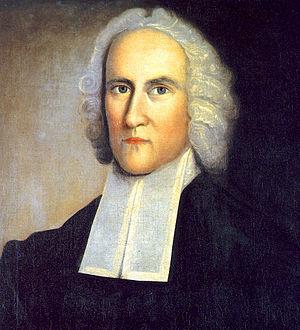
La littérature américaine regroupe les auteurs ayant produit l'essentiel de leur œuvre aux États-Unis. Elle peut être regroupée au sein de la littérature anglophone, mais elle peut aussi être un objet d'étude à part entière.